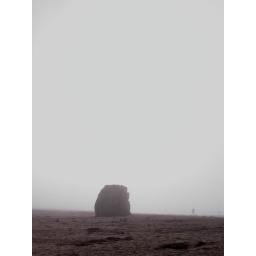
Random rock on the beach in Pismo Beach.